Niketas Choniates

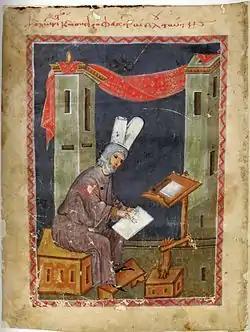
Choniates in an ancient manuscript

Niketas or Nicetas Choniates (– 1217), whose actual surname was Akominatos, was a Byzantine Greek historian and politician. He accompanied his brother Michael Akominatos to Constantinople from their birthplace Chonae (from which came his nickname, "Choniates" meaning "person from Chonae"). Nicetas wrote a history of the Eastern Roman Empire from 1118 to 1207.